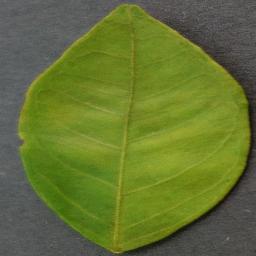
Label: Orange___Haunglongbing_(Citrus_greening)